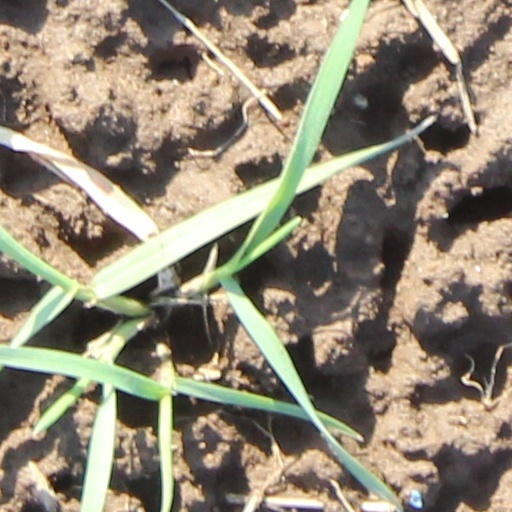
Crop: wheat